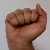
The image shows a hand gesture representing the letter 'A' in Indian Sign Language.